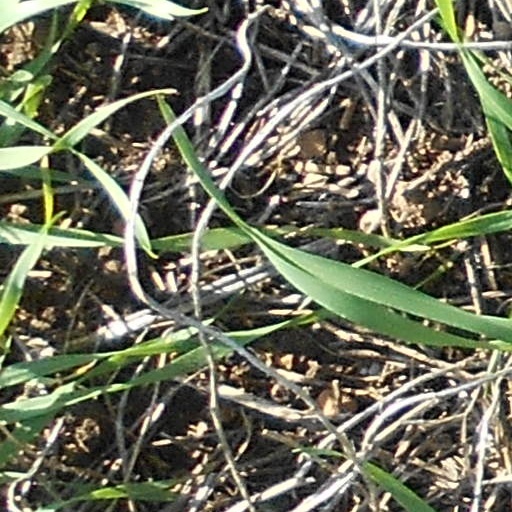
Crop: wheat